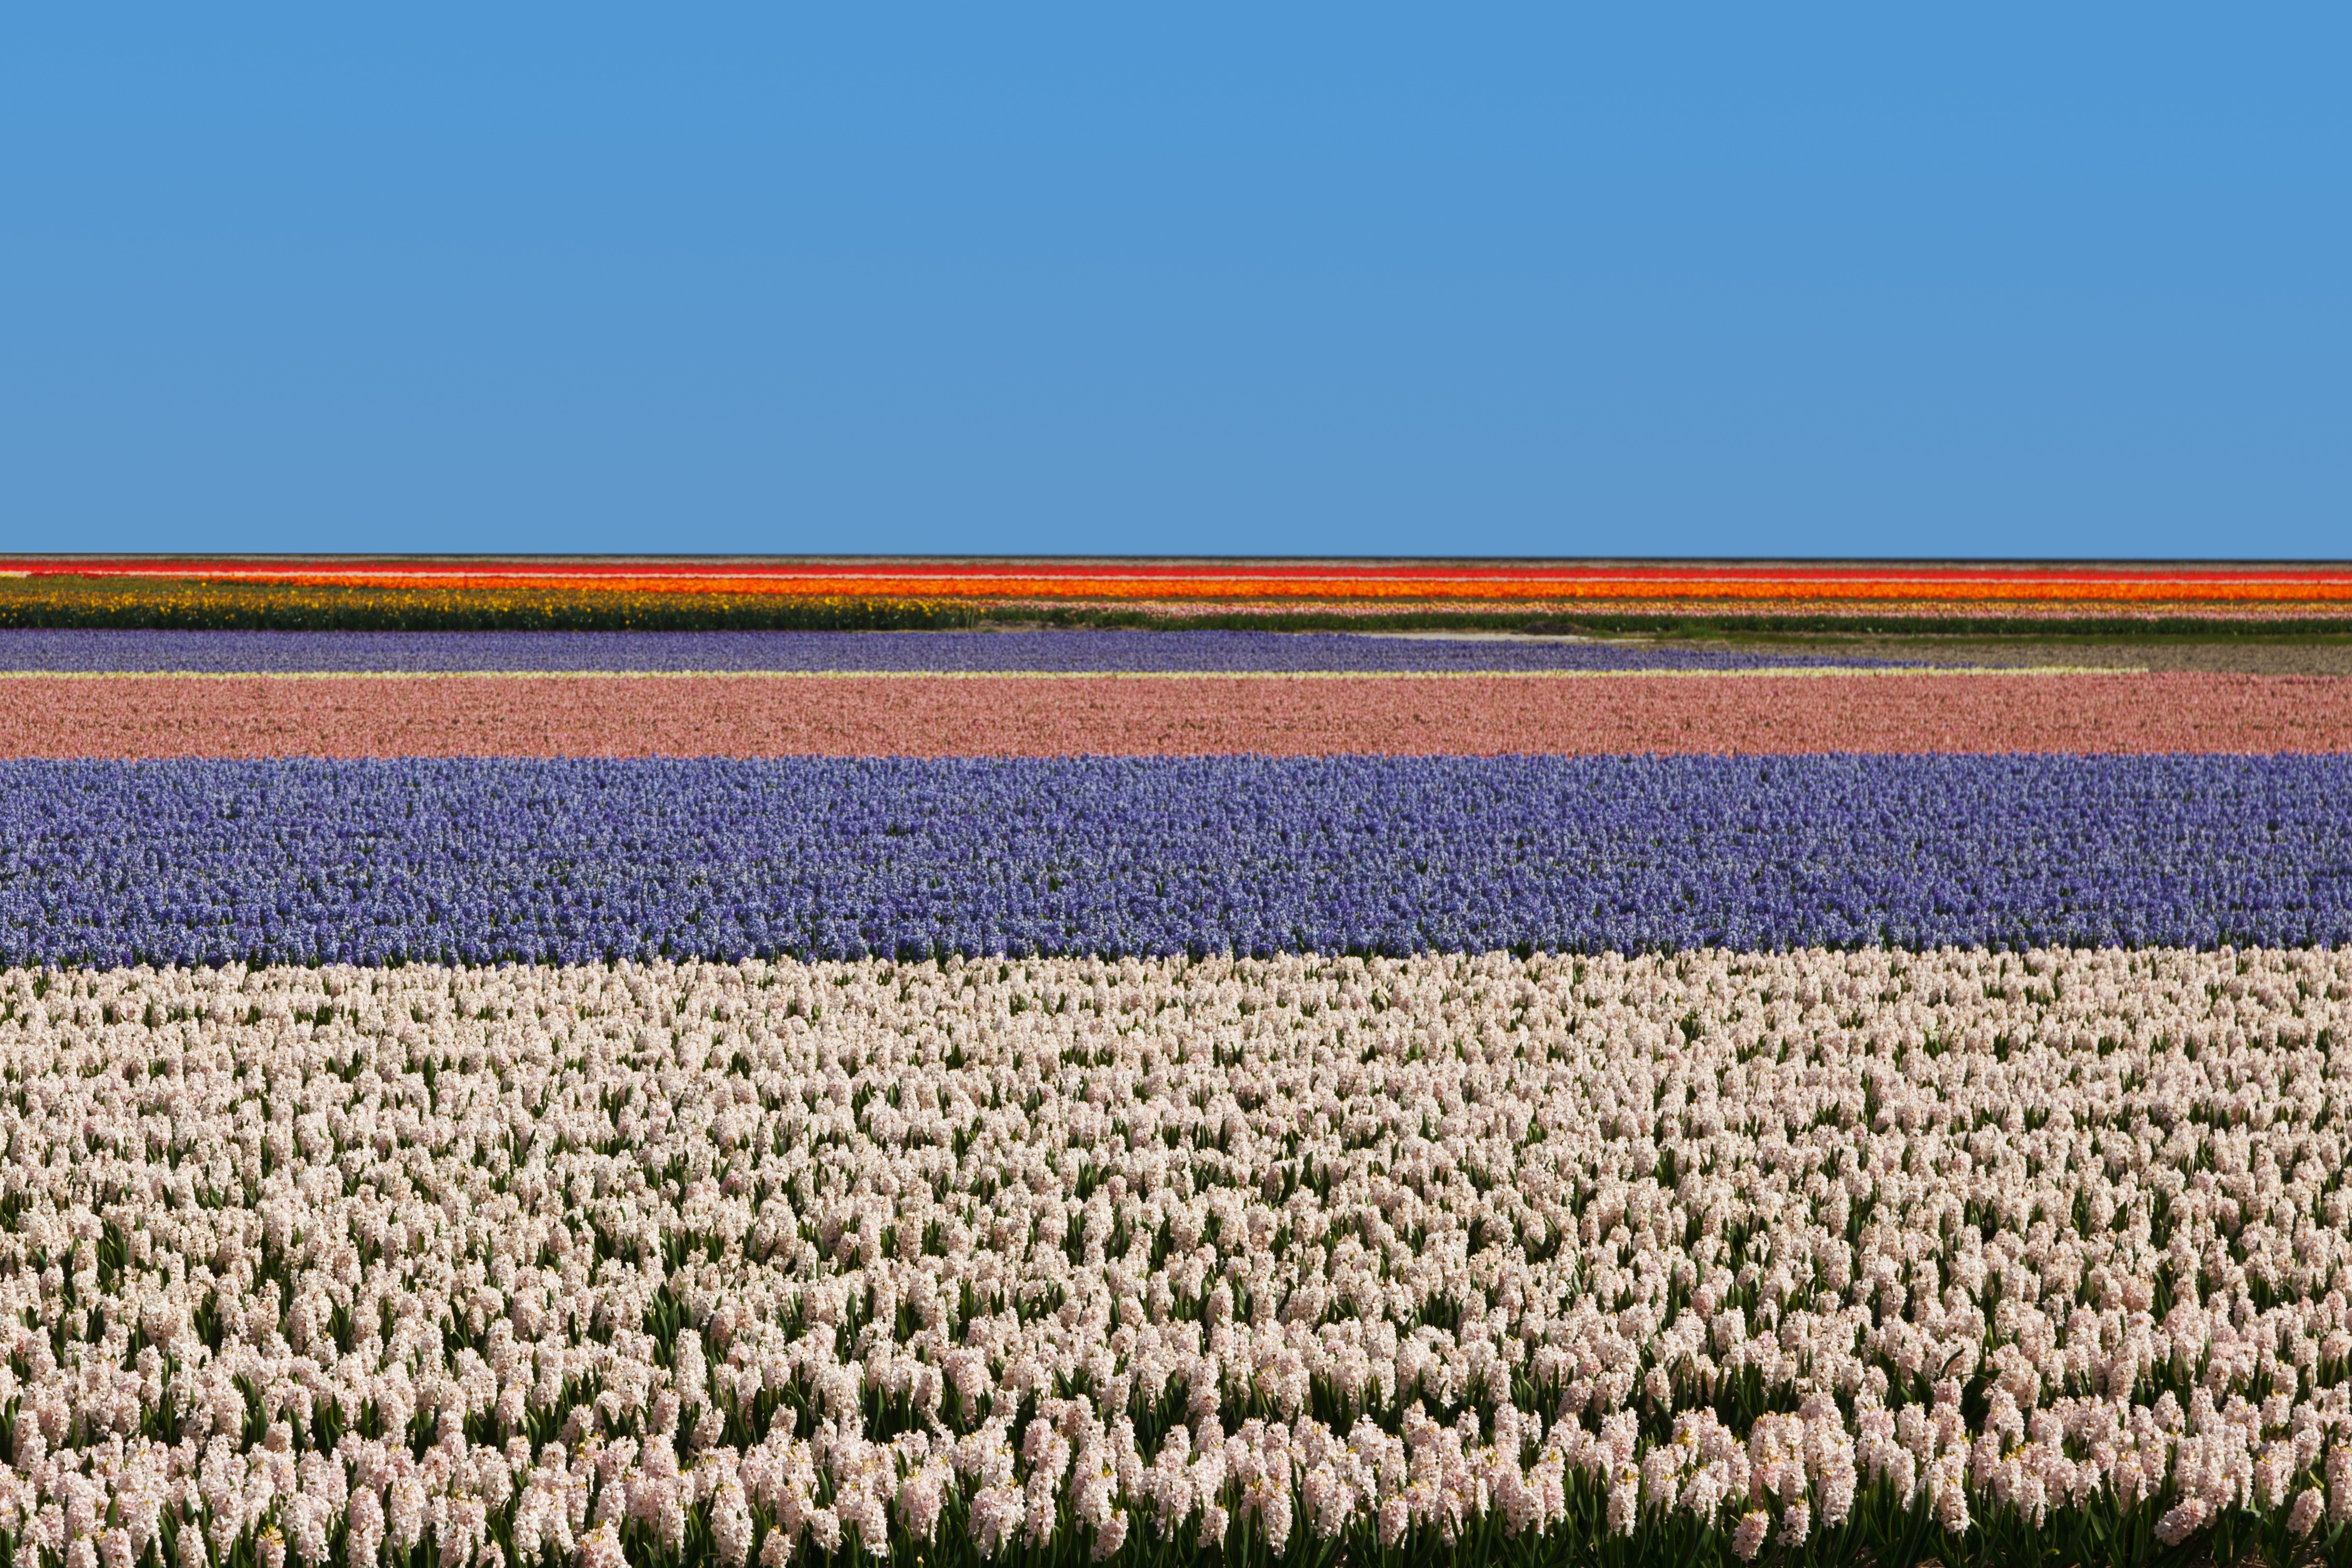
landscape, nature, horizon, plant, sky, field, prairie, flower, floral, pattern, spring, crop, colorful, agriculture, plain, lines, holland, netherlands, fields, colors, background, rows, dutch, flowering plant, grass family, land plant